Brenda Clough

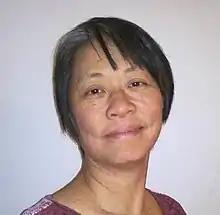

Brenda W. Clough (also credited as B.W. Clough) (pronounced "Cluff") (born November 13, 1955) is an American science fiction and fantasy writer. She has been nominated for the Hugo and Nebula Awards in 2002 for her novella "May Be Some Time".